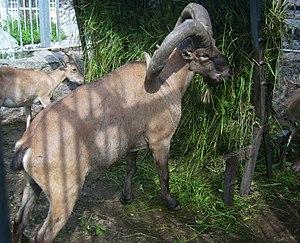
La chèvre du Caucase oriental est une espèce de mammifère herbivore de la famille des bovidés que l'on rencontre dans le Caucase de l'Est.